Will Friedle

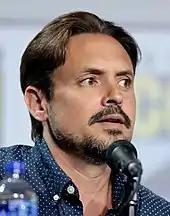
Friedle at San Diego Comic-Con in 2019

Friedle's first voice acting role was the lead role in "Batman Beyond" (1999–2001) where he provided the voice of Terry McGinnis / Batman. He has reprised this role in multiple DC animated projects such as "The Zeta Project" (2001), "Static Shock" (2004), "Justice League Unlimited" (2004), and "" (2024). In April 2014, it was confirmed that Friedle reprised his "Batman Beyond" role of Terry McGinnis on the "Batman Beyond" short made by Darwyn Cooke to commemorate the 75th Anniversary of Batman.